Bert Bonanno

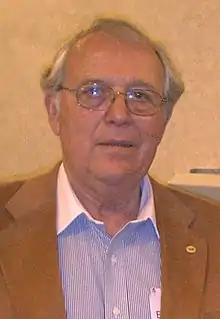
Bonanno in 2006

Bert Salvatore Bonanno is an American track and field coach and sports administrator who has produced numerous Olympic champions and world-record holders.